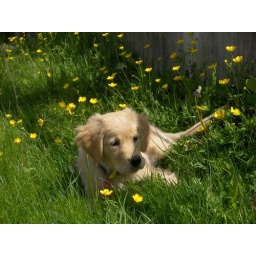
May 16 in field with yellow